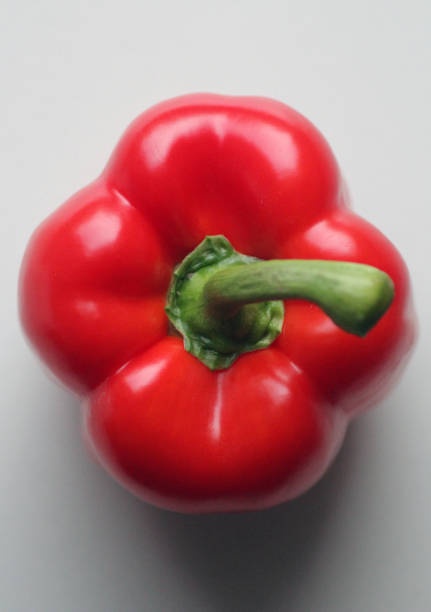
Label: capsicum